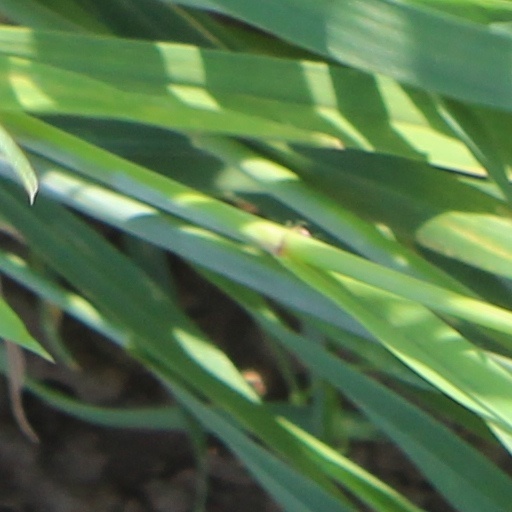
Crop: wheat